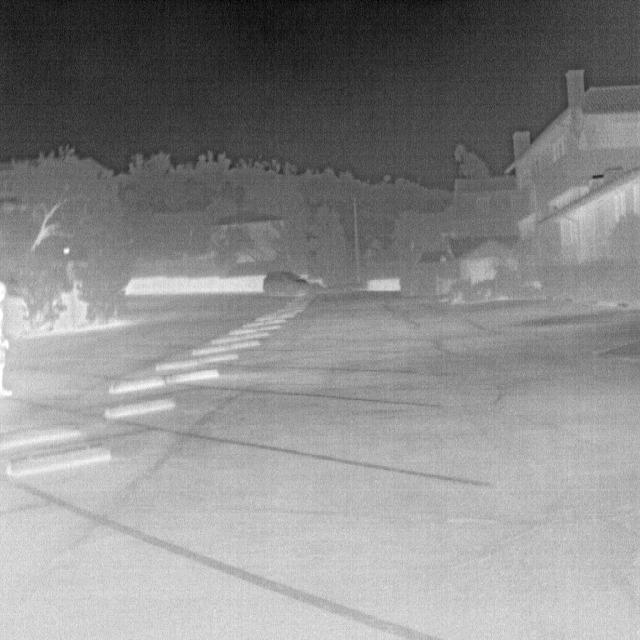
Detected objects:
label: person